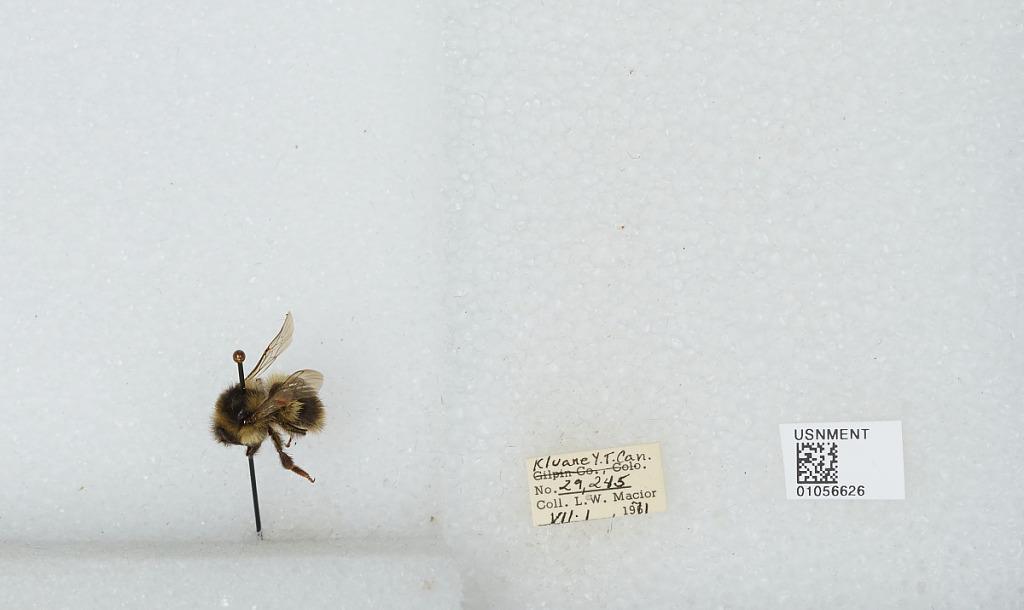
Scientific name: Bombus bifarius nearcticus
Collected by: L. Macior
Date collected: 1971-7-1
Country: Canada
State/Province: Yukon Territory
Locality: Kluane
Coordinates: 60.75, -139.5